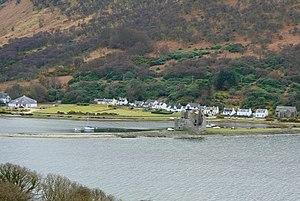
Lochranza est un village situé sur l'île d'Arran, dans le Firth of Clyde, en Écosse. Sa population, en déclin, est d'environ 200 habitants.